Kailasanathar Temple, Udayalur

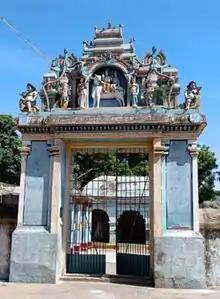
Temple entrance

Kailasanathar Temple, is a Siva temple in Udaiyalur at Kumbakonam takuk in Thanjavur District in Tamil Nadu (India).